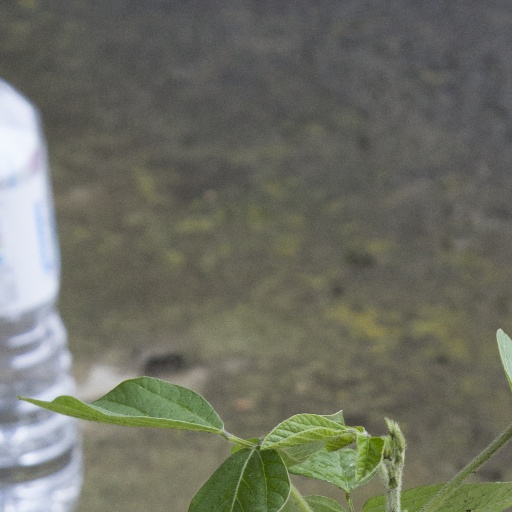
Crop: soybean